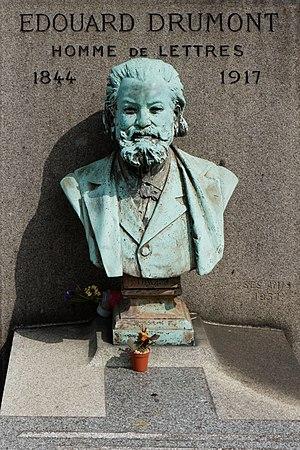
Sépulture d'Édouard Drumont (1844-1917).
Édouard Drumont, né à Paris le 3 mai 1844 où il est mort le 3 février 1917, est un journaliste, écrivain, polémiste et homme politique français.